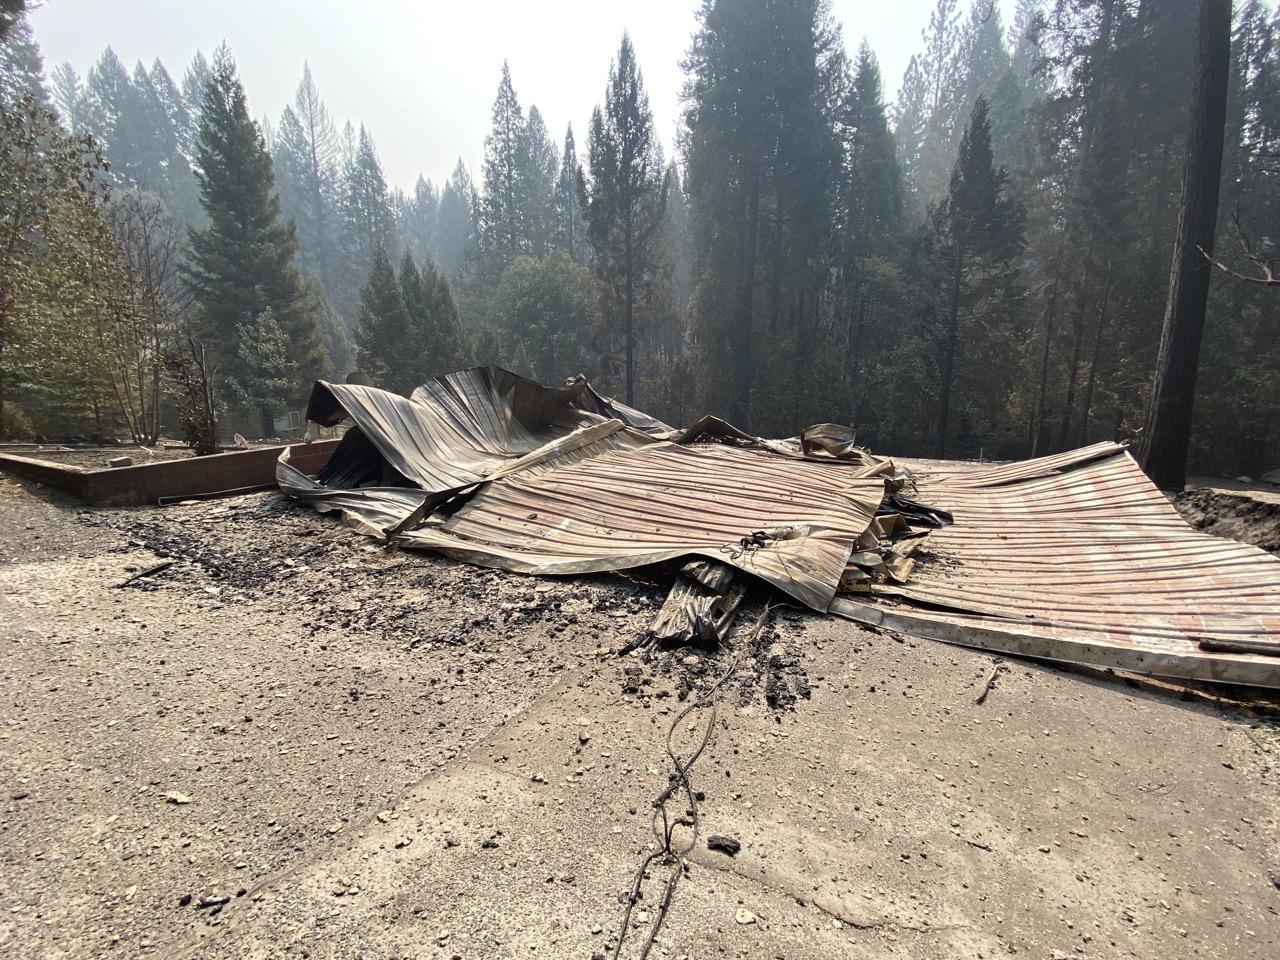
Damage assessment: destroyed